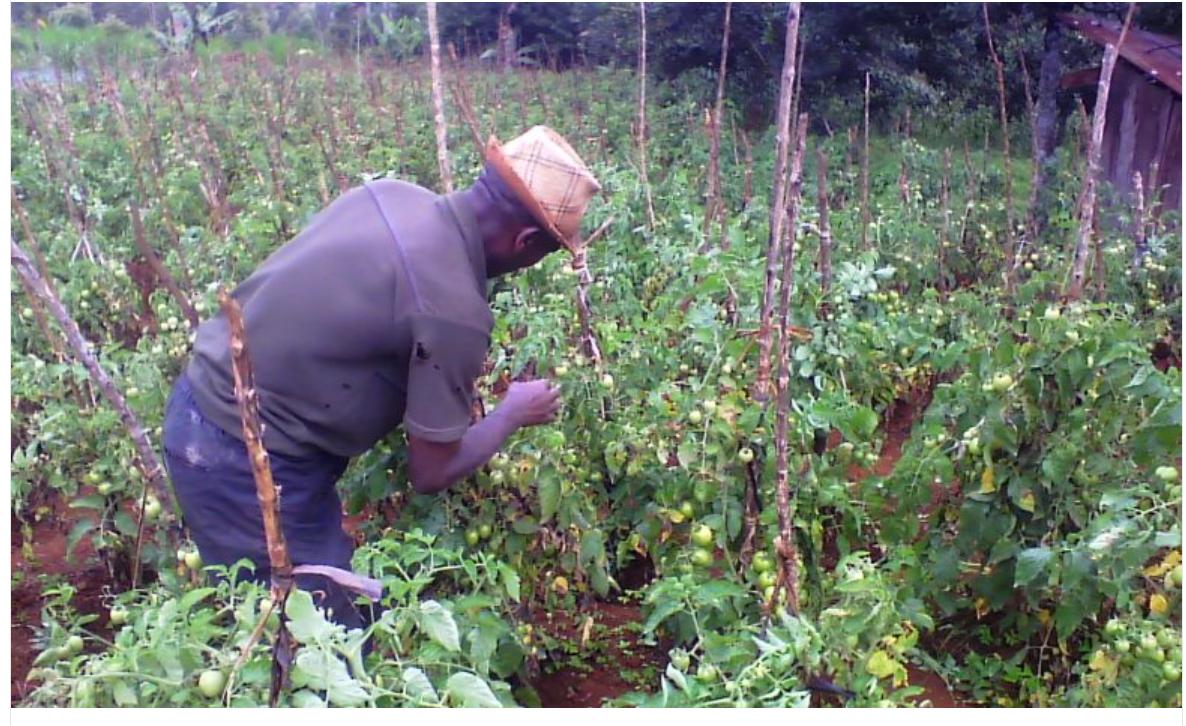
Mkulima mwanaume akiwa ameinama katika shamba lenye mimea mingi. Amevalia shati la kijani kibichi na kofia. Mkulima huyu anaonekana akichunguza au kuvuna mazao ambayo yanaonekana kama nyanya ambazo bado hazijaiva. Shamba laonekana kuwa na udongo mweusi.